Steve Biko

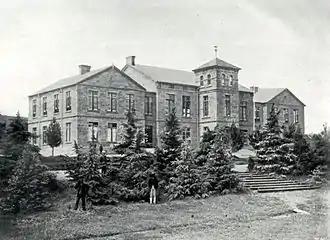
A black and white photograph of a large mansion house, surrounded by various trees

Biko's given name "Bantu" means "people" in IsiXhosa; Biko interpreted this in terms of the saying ""Umntu ngumntu ngabantu"" ("a person is a person by means of other people"). As a child he was nicknamed "Goofy" and "Xwaku-Xwaku", the latter a reference to his unkempt appearance. He was raised in his family's Anglican Christian faith. In 1950, when Biko was four, his father fell ill, was hospitalised in St. Matthew's Hospital, Keiskammahoek, and died, making the family dependent on his mother's income.